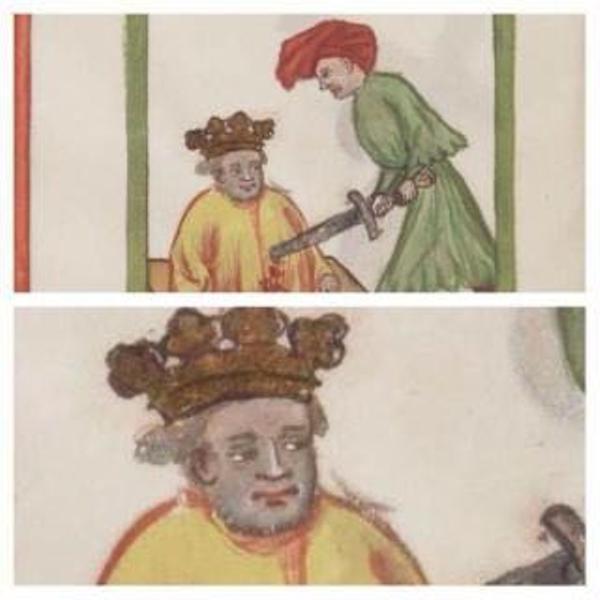
回答: こいつ今全然違うやつの名前叫んでたけど人違いじゃねえよな?むっちゃ刺されてんけど